Ala kachuu

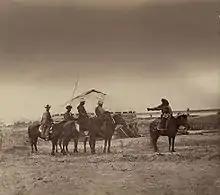
A woman (first from right) and four men on horses preparing to "kidnap" her. Kyrgyz steppe, between 1871 and 1872

Ala kachuu is a form of bride kidnapping practiced in Kyrgyzstan. The term can apply to a variety of actions, ranging from a consensual elopement to a non-consensual kidnapping, and to what extent it actually happens is controversial. Some sources suggest that as of 2005 at least a third of Kyrgyzstan's brides had been taken against their will.